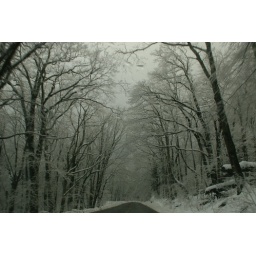
yet another winter storm - highway 221 near blowing rock nc- february 6, 2010